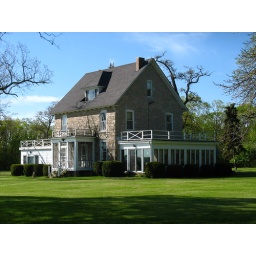
Beautiful house near the lake